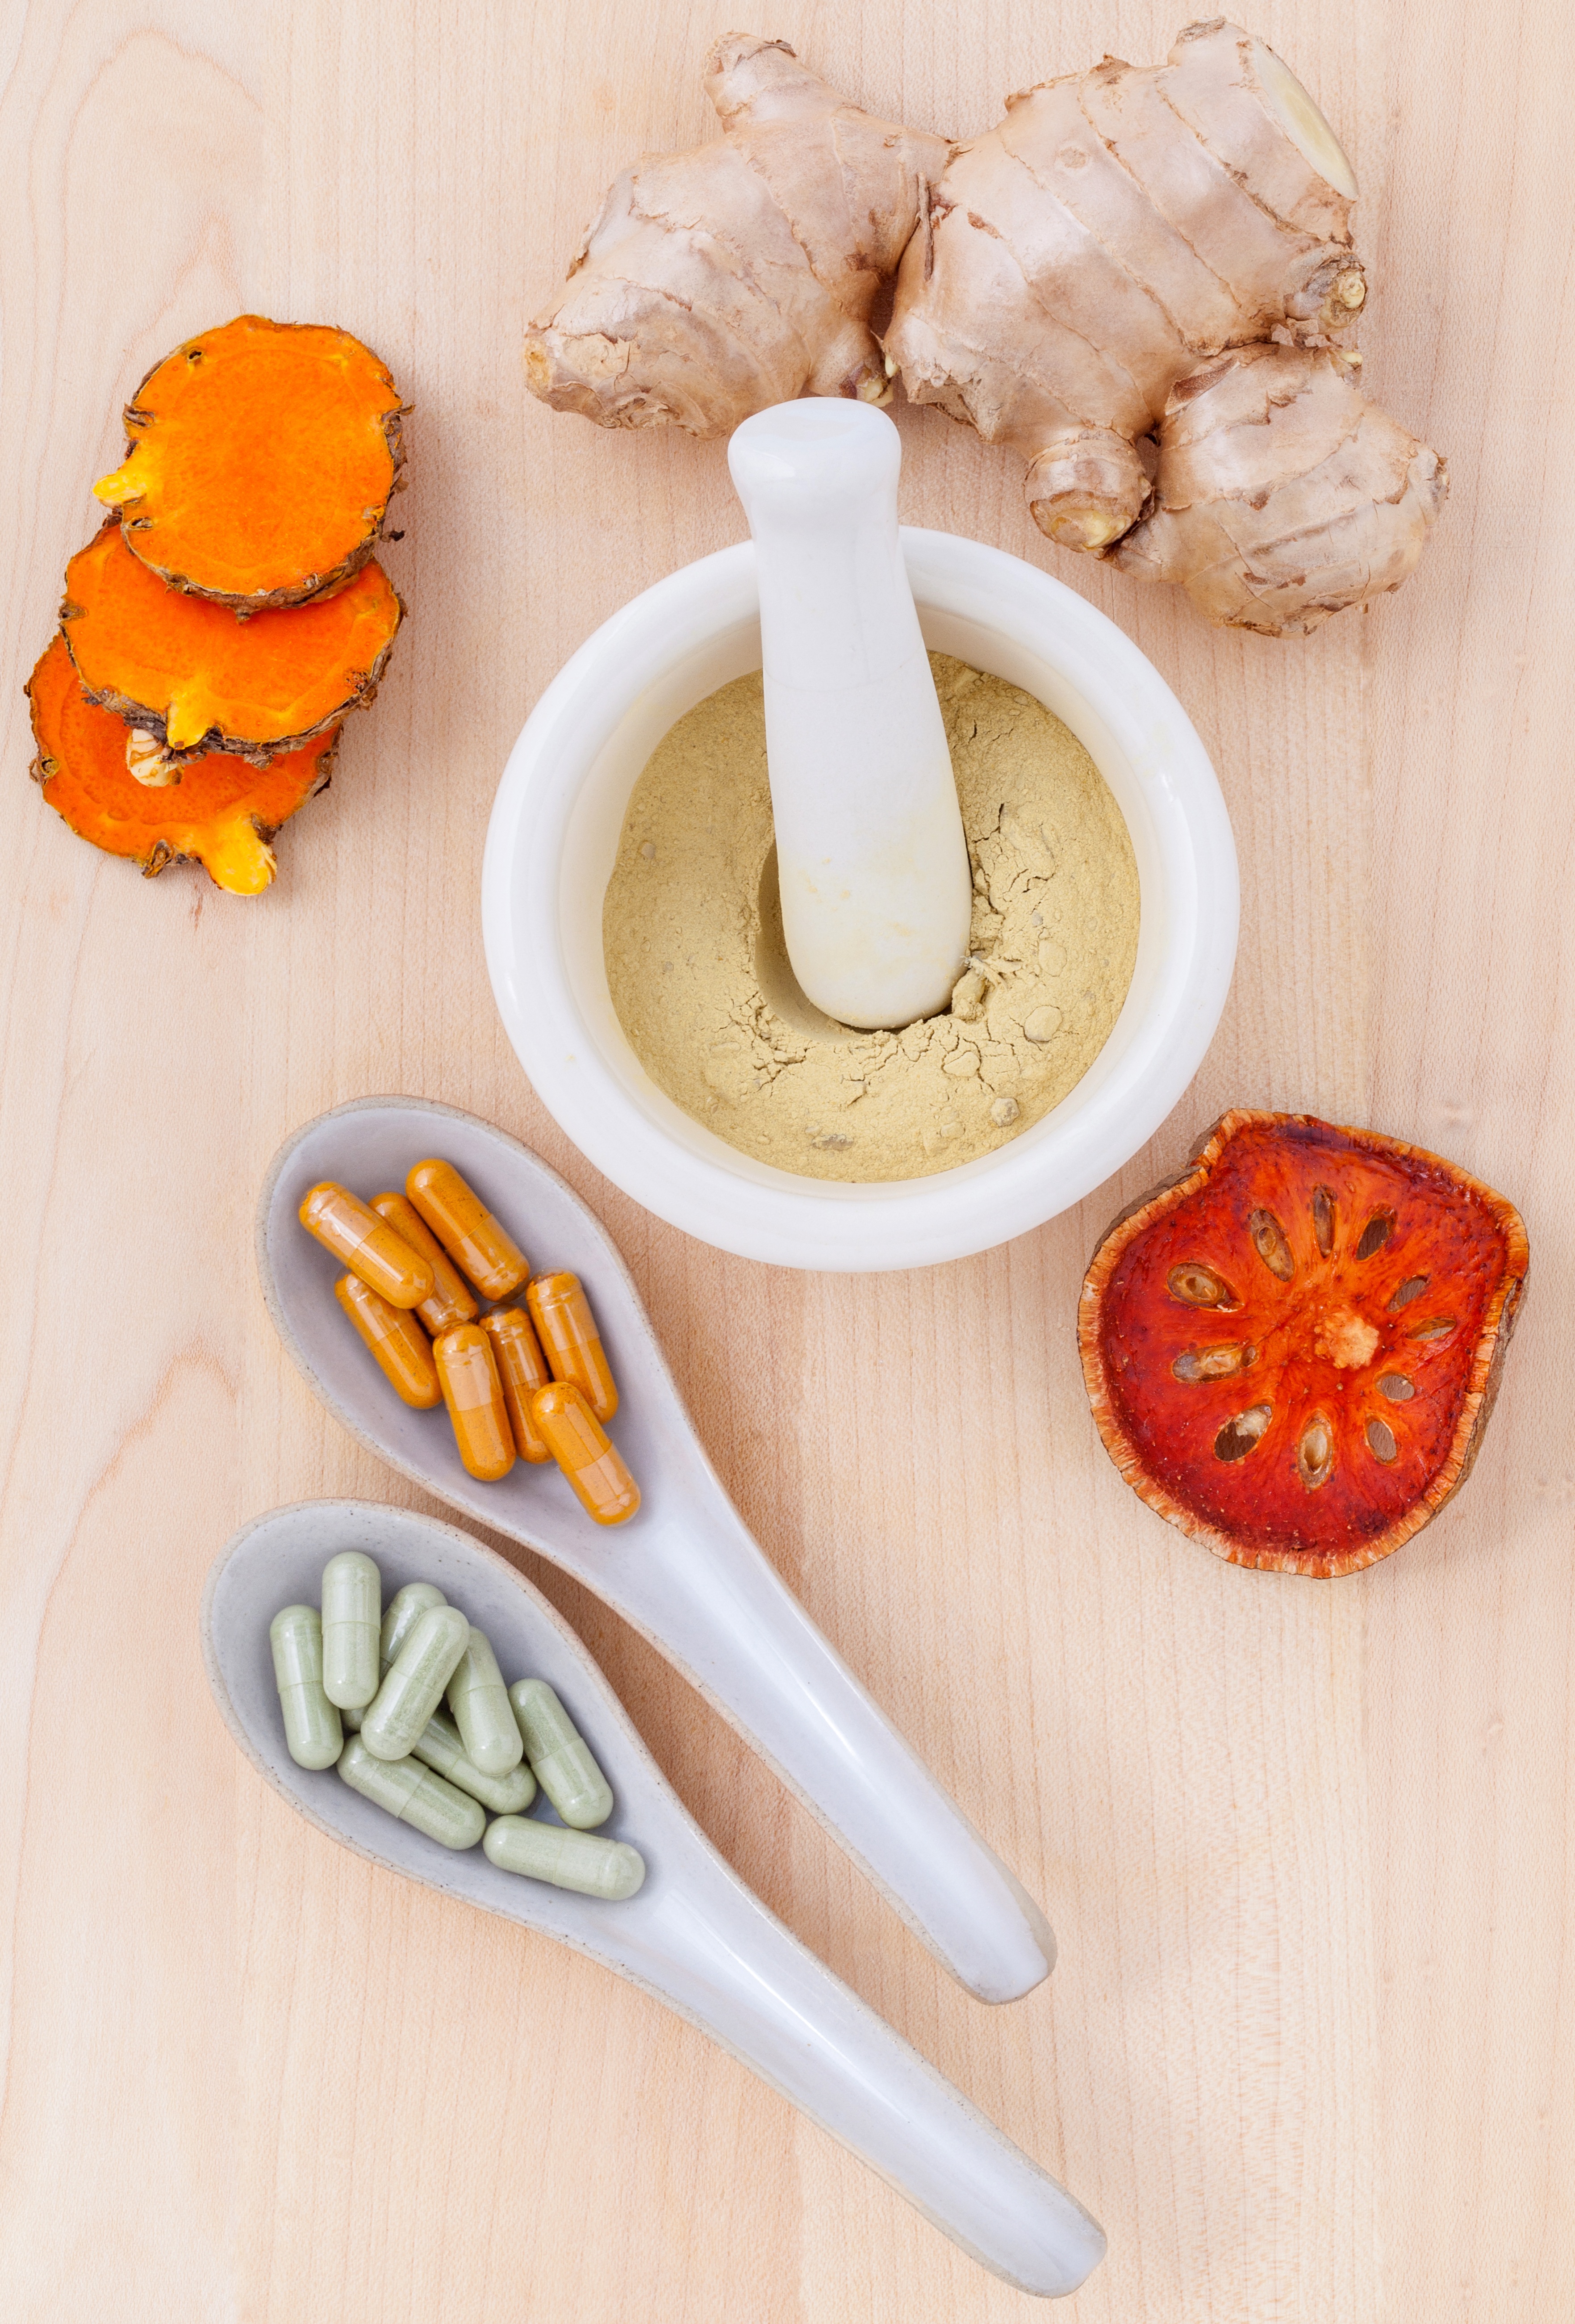
hand, nature, plant, fruit, leaf, aroma, tablet, food, green, herb, produce, vegetable, natural, fresh, care, bottle, medicine, lifestyle, baking, healthy, mint, turmeric, alternative, capsule, vitamin, nutrition, spa, mortar, concept, pharmacy, drug, prescription, painkiller, oil, organic, medical, therapy, aromatherapy, medication, treatment, wellness, flavor, healthcare, herbal, essential, cure, medicinal, healing, flowering plant, sickness, acupuncture, homeopathy, supplement, pill, pharmaceutical, remedy, land plant